Australian Light Horse

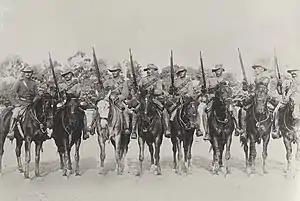
South Australian Mounted Rifles training in Adelaide, prior to deployment to South Africa, circa 1900

The Second Boer War provided the short term answer. While Australian forces fought against the Boers in South Africa, the Boer methodology of conducting war was considered to be the answer for Australian defence. Volunteer Light Horse Regiments were established around Australia supported by the Rifle Club movement which provided semi trained reinforcements for the various formations. Should these formations be called upon to defend Australia, the local commander was charged with maintaining resistance through the use of the Commando formation which envisaged a large scale guerrilla war. The prospect of an endless and strength-sapping guerrilla war was the key deterrent factor which relied heavily upon mobile soldiers. The mounted infantry remained the key to the Australian defence posture until the Kitchener Report of 1910 which envisaged formations that could be slotted directly into an Imperial expeditionary force. The plan envisaged two mounted divisions.